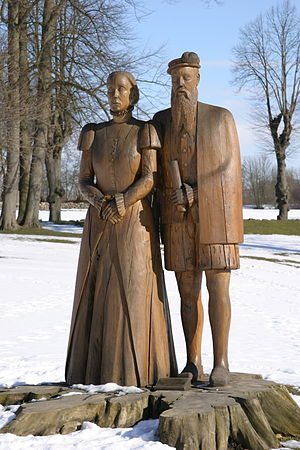
Herluf Trolle / Liv og karriere
Statue af Herluf Trolle og hans kone Birgitte Gøye på Herlufsholm.
H.E. Herluf Trolle var en dansk admiral og søhelt. Flere steder er opkaldt efter Trolle, der også er regnet som en slags stifter af Herlufsholm skole.